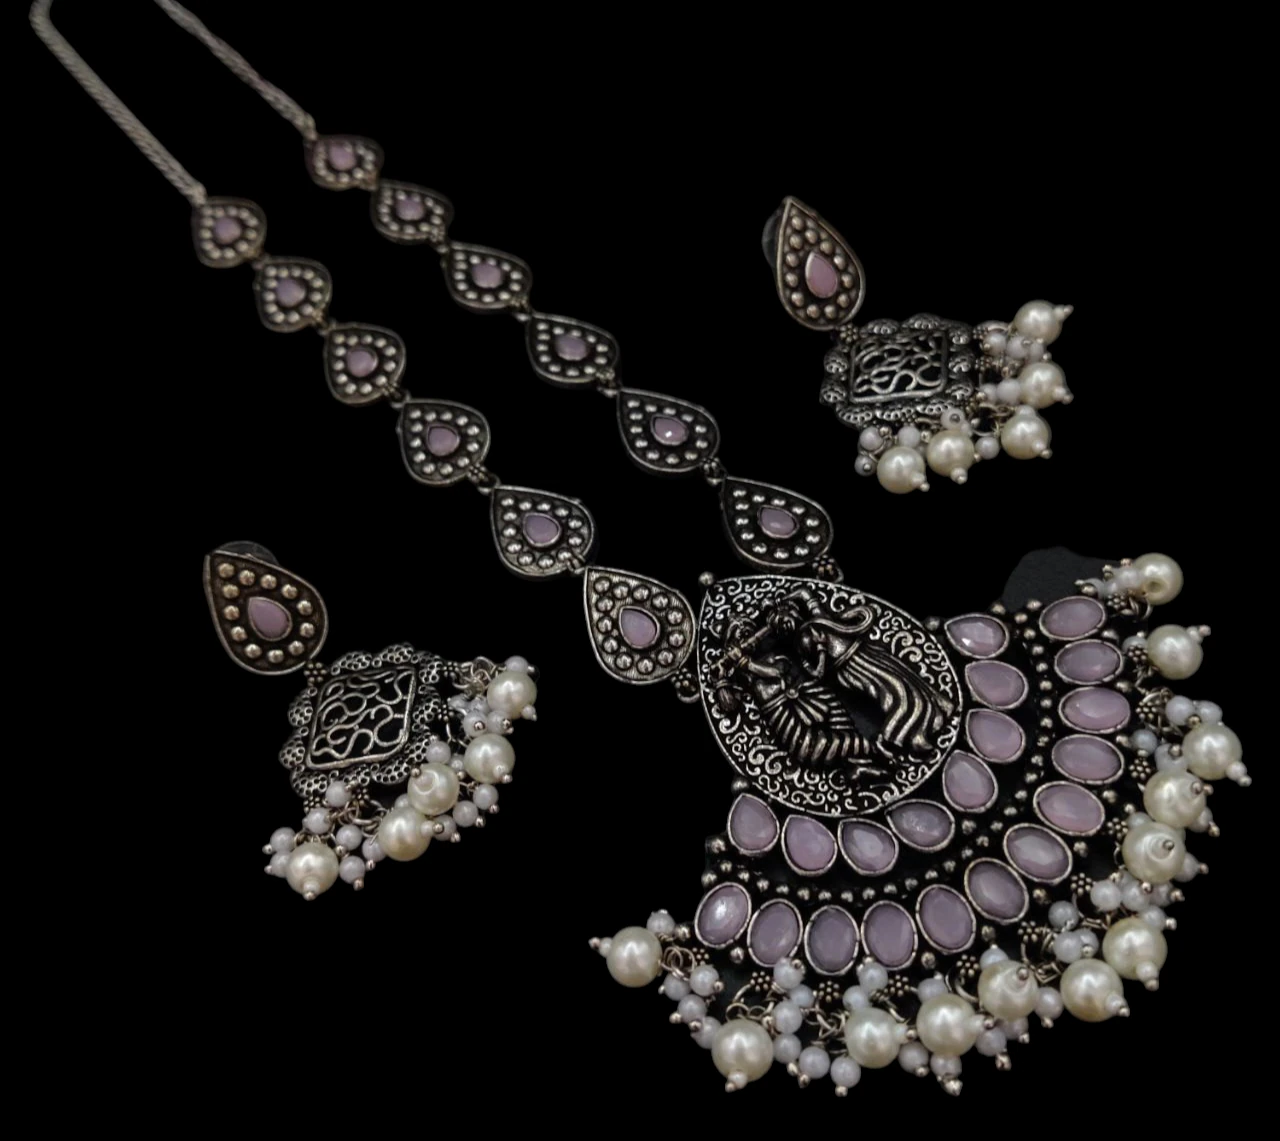
Raasya Radha Krishna Stone Work Oxidised Silver Plated Long Necklace Set
Type: Necklaces
Brand: Raasya
Price: Rs. 349
 RaaSya Introducing our exquisite Stone Work Oxidised Silver Plated Long Necklace Set, specially designed for girls who appreciate elegance and style. This stunning jewelry set combines traditional craftsmanship with contemporary design elements to create a captivating accessory that will enhance any outfit. The necklace features a long chain made from high-quality silver plated metal with an oxidized finish. This unique oxidized effect adds depth and character to the necklace, giving it a vintage and antique appearance. The length of the chain is carefully chosen to complement a variety of necklines, making it versatile for different occasions. The highlight of this necklace set is the intricate stone work embellishments. Delicately crafted using vibrant and sparkling stones, these embellishments add a touch of glamour and sophistication to the piece. The stones are strategically placed along the chain, creating a beautiful and eye-catching pattern that instantly grabs attention. The set includes matching earrings that mirror the design of the necklace, completing the look with elegance and symmetry. The earrings feature a secure hook closure, ensuring they stay comfortably in place throughout the day or evening. Whether you’re attending a wedding, a festive celebration, or a casual gathering, this Stone Work Oxidised Silver Plated Long Necklace Set is the perfect accessory to elevate your style. It also makes a thoughtful and memorable gift for birthdays, anniversaries, or any special occasion.